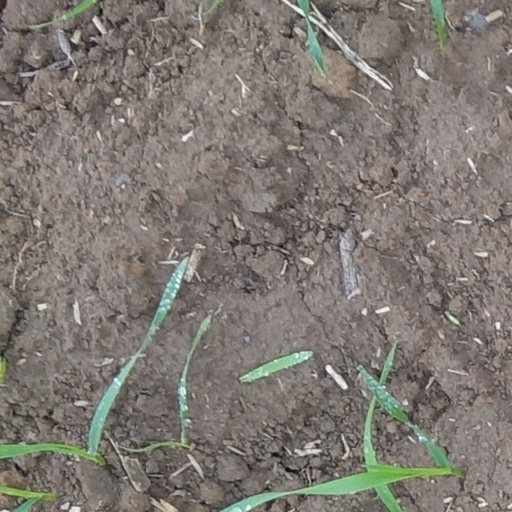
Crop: wheat